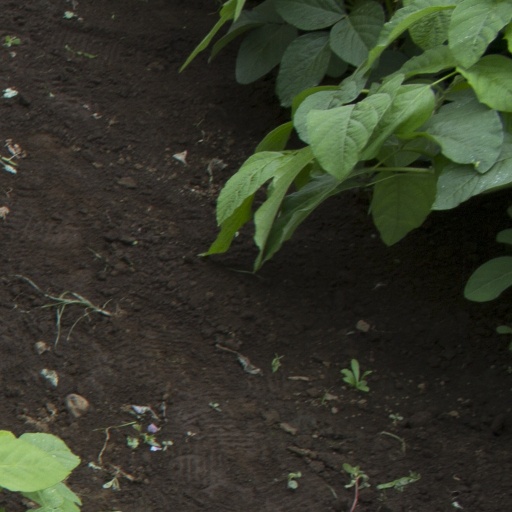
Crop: soybean